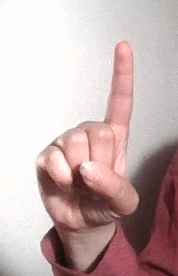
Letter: bb